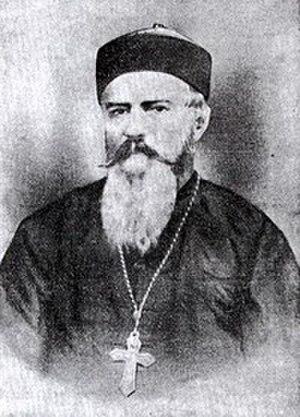
Cette liste de saints concerne les saints, bienheureux, et vénérables reconnus comme tels par l'Église catholique, ayant vécu au XXᵉ siècle. Sur cette période, l'Église a donné comme modèles évangéliques 152 saints et 2 038 bienheureux.
Antonin Fantosati est un franciscain réformé italien martyr en Chine en 1900 et reconnu saint par l'Église catholique.